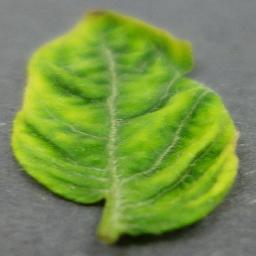
Label: Tomato___Tomato_Yellow_Leaf_Curl_Virus